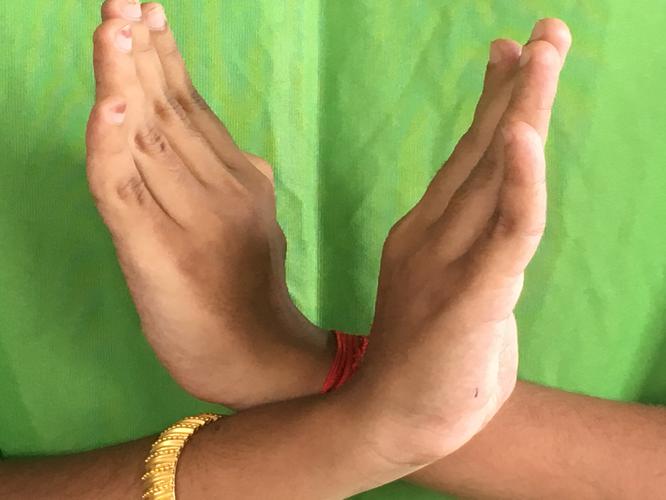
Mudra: Swastikam
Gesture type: double_hand